Talking Threads

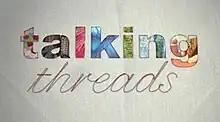
Talking Threads logo

Talking Threads is a magazine-style programme targeted at the market for textile art that aims to inspire people to be creative with fabric. Shown on The Country Channel, on Sky TV, Talking Threads had a potential audience of fifty million people, with a large percentage of these being UK-based.